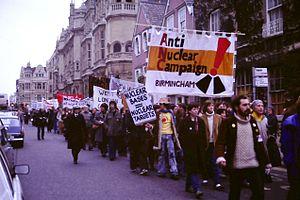
Le Royaume-Uni est l'un des neuf États qui possèdent l'arme nucléaire au début du XXIᵉ siècle. Il est le troisième pays à avoir développé des armes nucléaires après les États-Unis et l'Union soviétique.